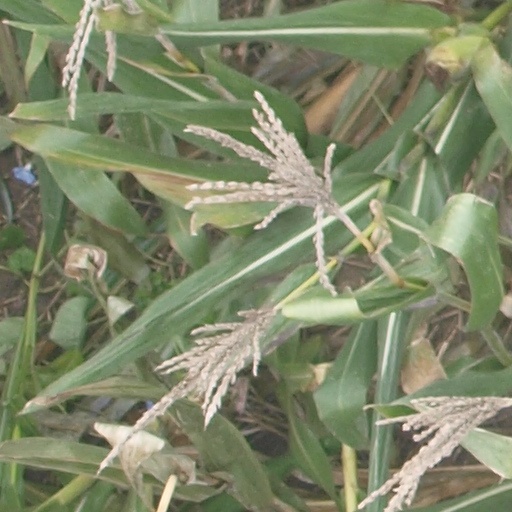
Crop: maize; corn